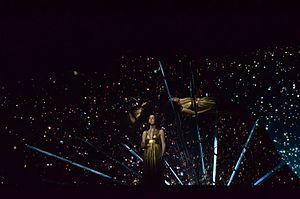
Le Royaume-Uni participe au Concours Eurovision de la chanson, depuis sa deuxième édition, en 1957 et l'a remporté à cinq reprises : en 1967, 1969, 1976, 1981 et 1997.
Le Royaume-Uni participe au Concours Eurovision de la chanson 2017 à Kiev en Ukraine. La représentante et la chanson, choisies via l'émission Eurovision: You Decide sont Lucie Jones et sa chanson Never Give Up On You.